National Energy Technology Laboratory

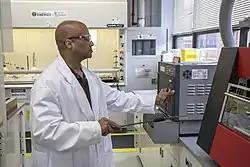
Researcher at work at a National Energy Technology Laboratory facility

NETL's fossil fuel research, development, and demonstration focus on efficient energy use and clean energy production from domestic fossil fuel resources.